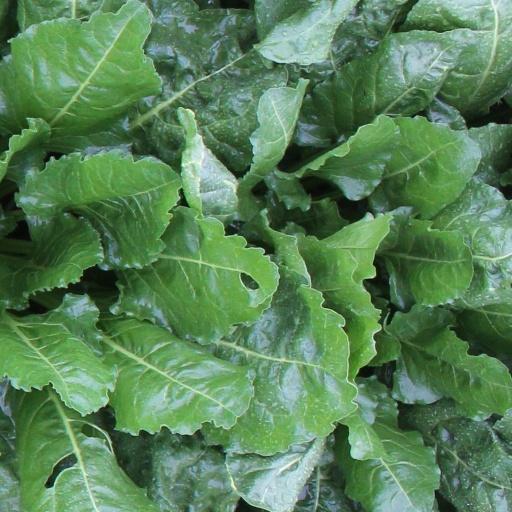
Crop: sugar beet